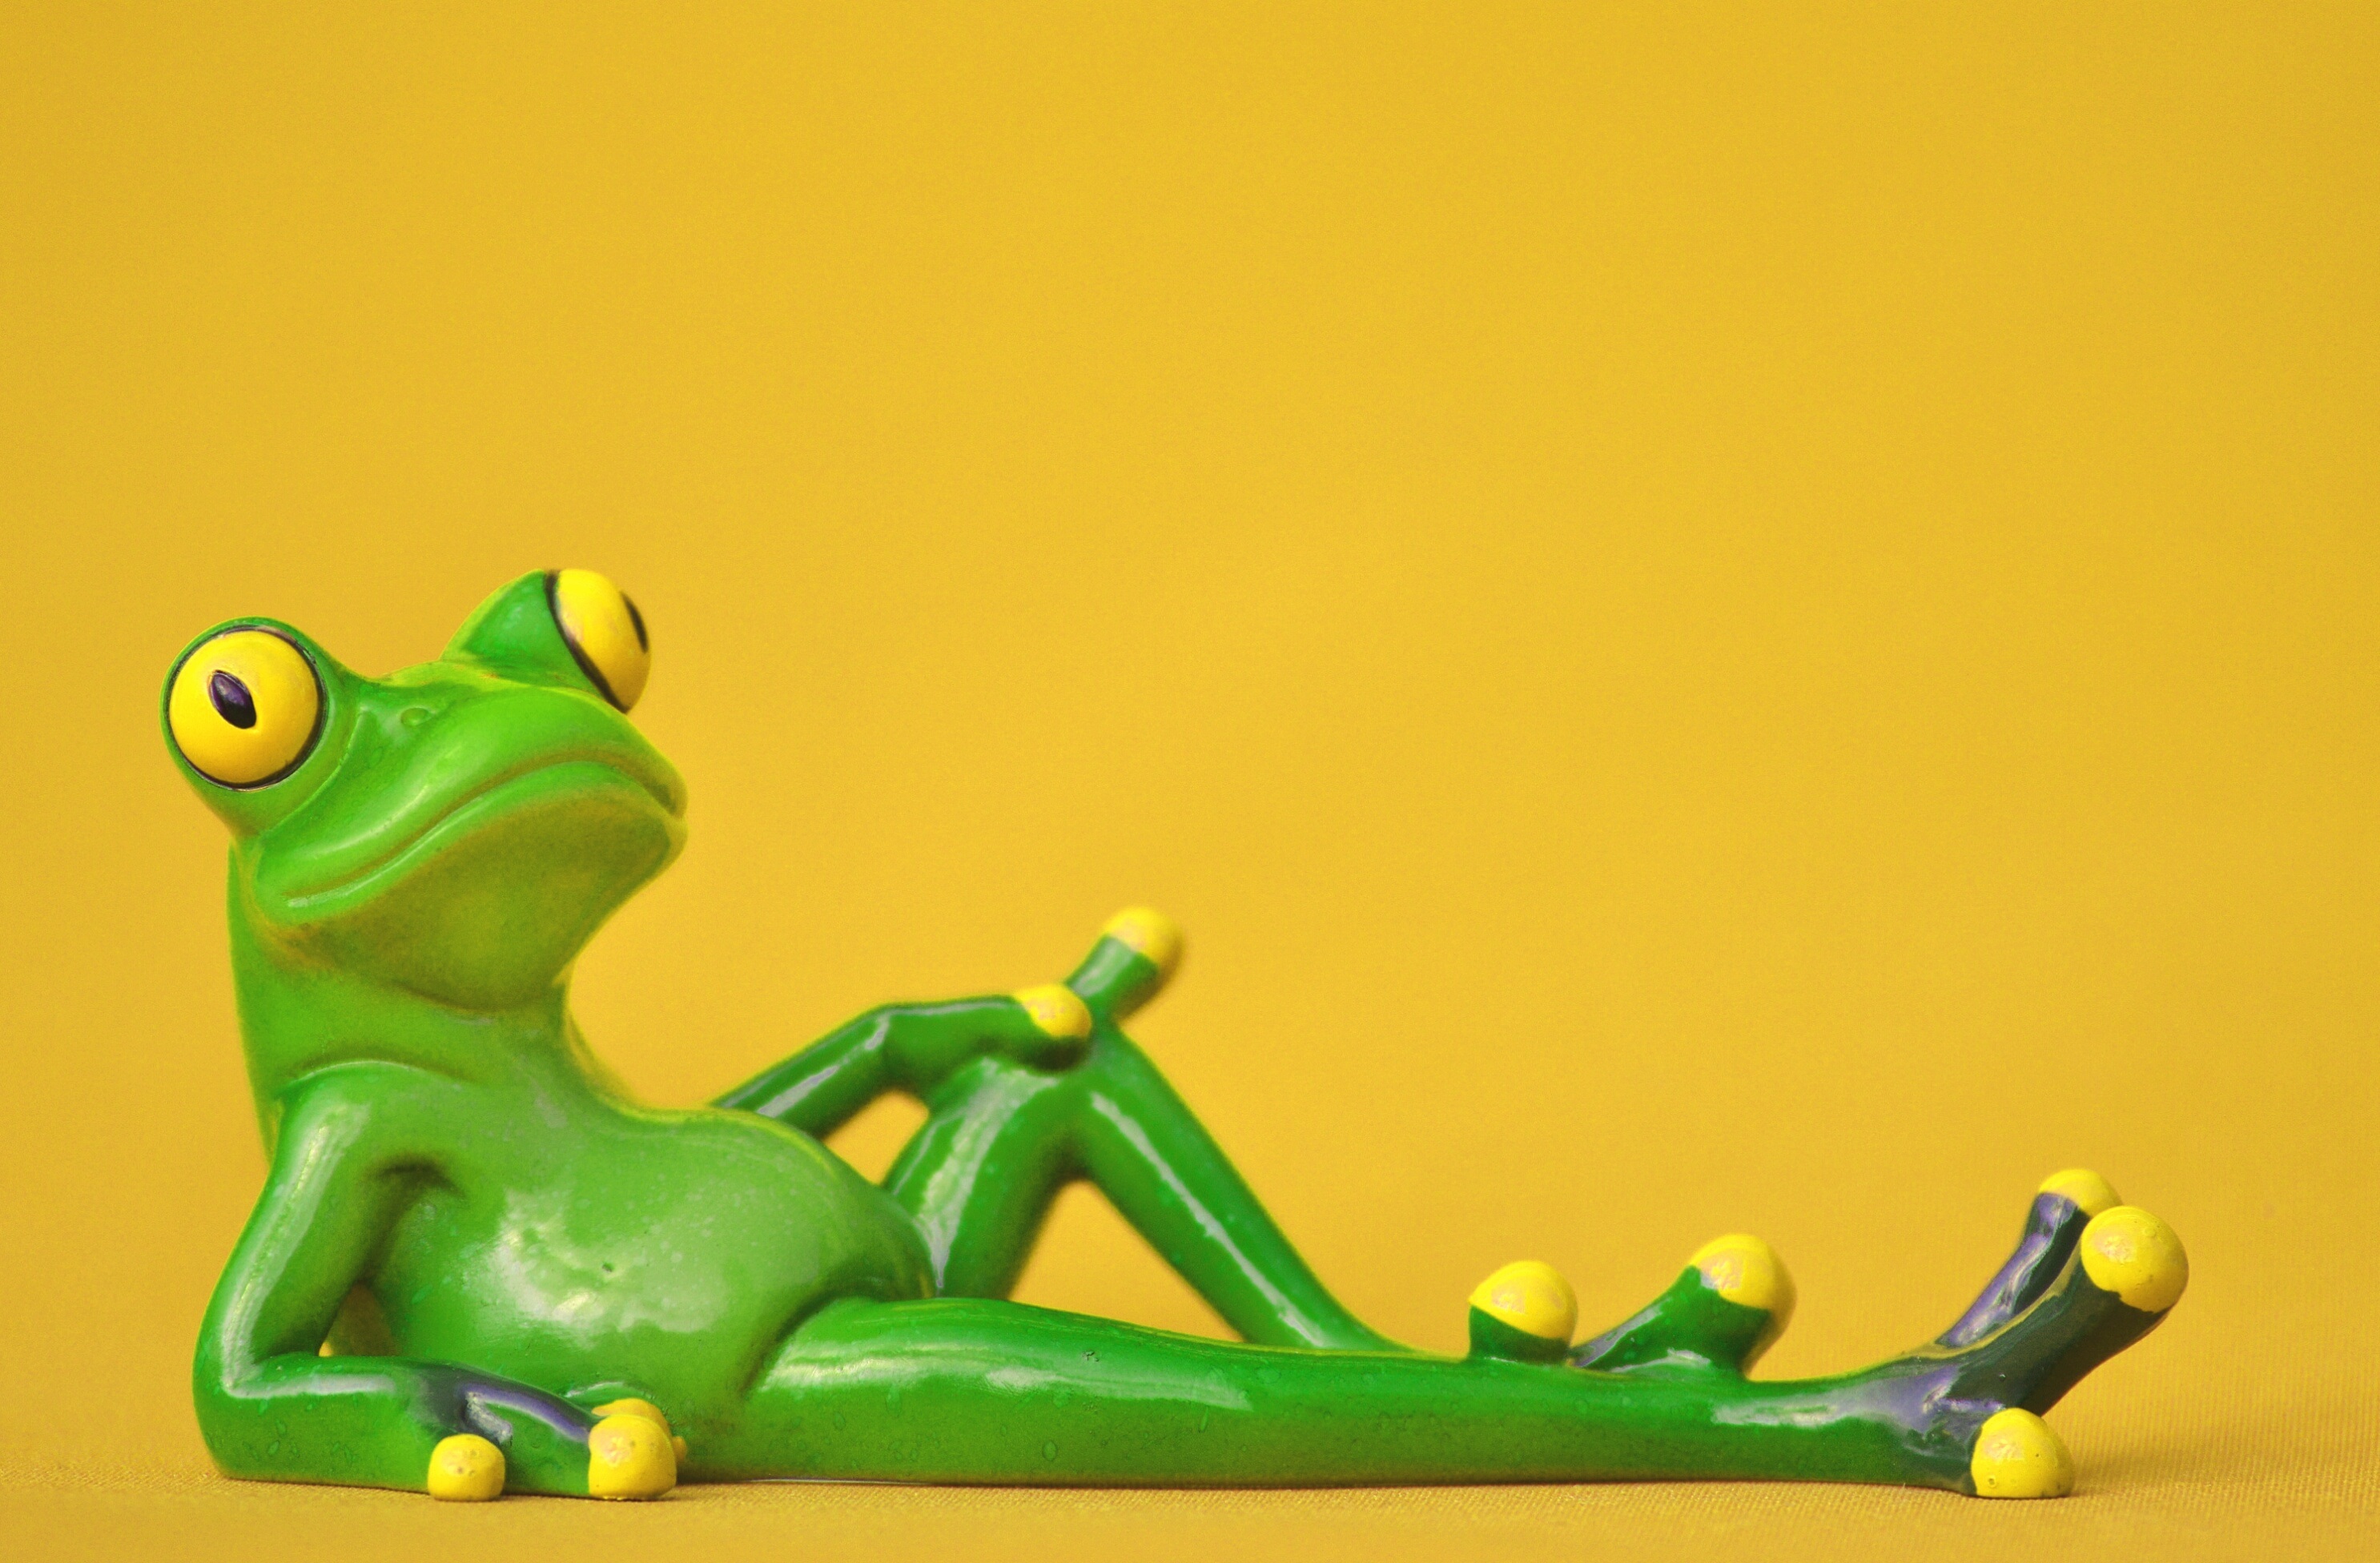
sweet, animal, cute, green, rest, frog, amphibian, yellow, toy, relaxation, figure, illustration, funny, lying, animal world, relaxed, frogs, cartoon